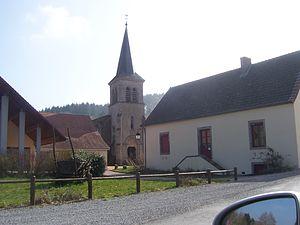
Eglise de Cuzy
Cuzy est une commune française située dans le département de Saône-et-Loire en région Bourgogne-Franche-Comté.